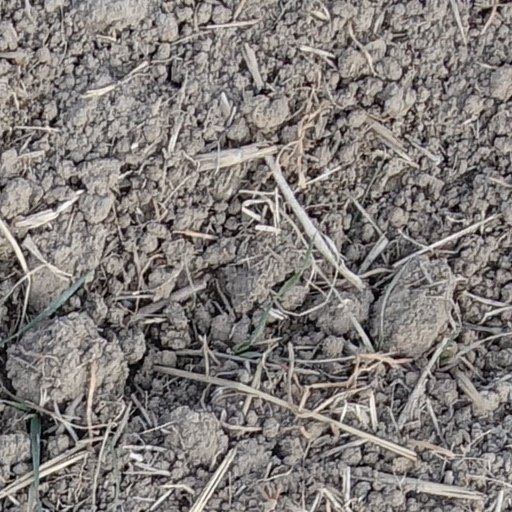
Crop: wheat